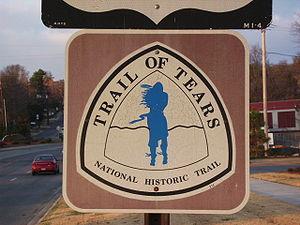
Les National Historic Trails sont conçus pour protéger les vestiges d'importantes routes terrestres ou maritimes afin de refléter l'histoire de la nation. Ils représentent les premiers voyages à travers le continent sur le Juan Bautista de Anza Trail ; la lutte de la nation pour l'indépendance sur le Overmountain Victory Trail ; les migrations épiques sur le Mormon Pioneer Trail et la piste de l'Oregon et le développement du commerce continental sur la piste de Santa Fe. Ils commémorent également le déplacement forcé et les difficultés des Amérindiens, sur la piste des larmes. Il y a 19 Historic Trails. La plupart d'entre eux sont des itinéraires panoramiques et non motorisés.
La politique indienne du gouvernement américain remonte à la naissance du pays, à la fin du XVIIIᵉ siècle. En 1776, les Américains se déclarent indépendants de la Grande-Bretagne, une constitution est adoptée et des institutions sont mises en place rapidement. La nouvelle nation entretient des rapports complexes avec les Amérindiens, premiers habitants de cette partie du monde. Ces relations sont en contradiction avec les idéaux proclamés dans les textes fondateurs de la démocratie américaine. La conquête de l'Ouest au XIXᵉ siècle pose le problème de l'appropriation des terres indiennes et du déclin démographique des autochtones.
La Piste des Larmes est le nom donné au déplacement forcé de plusieurs peuples amérindiens par les États-Unis entre 1831 et 1838. Ces populations s'établissent à l'ouest du Mississippi et leurs anciennes terres sont remises à des colons européens, en application de l’Indian Removal Act. Les Cherokees sont actuellement le plus important groupe amérindien du pays.